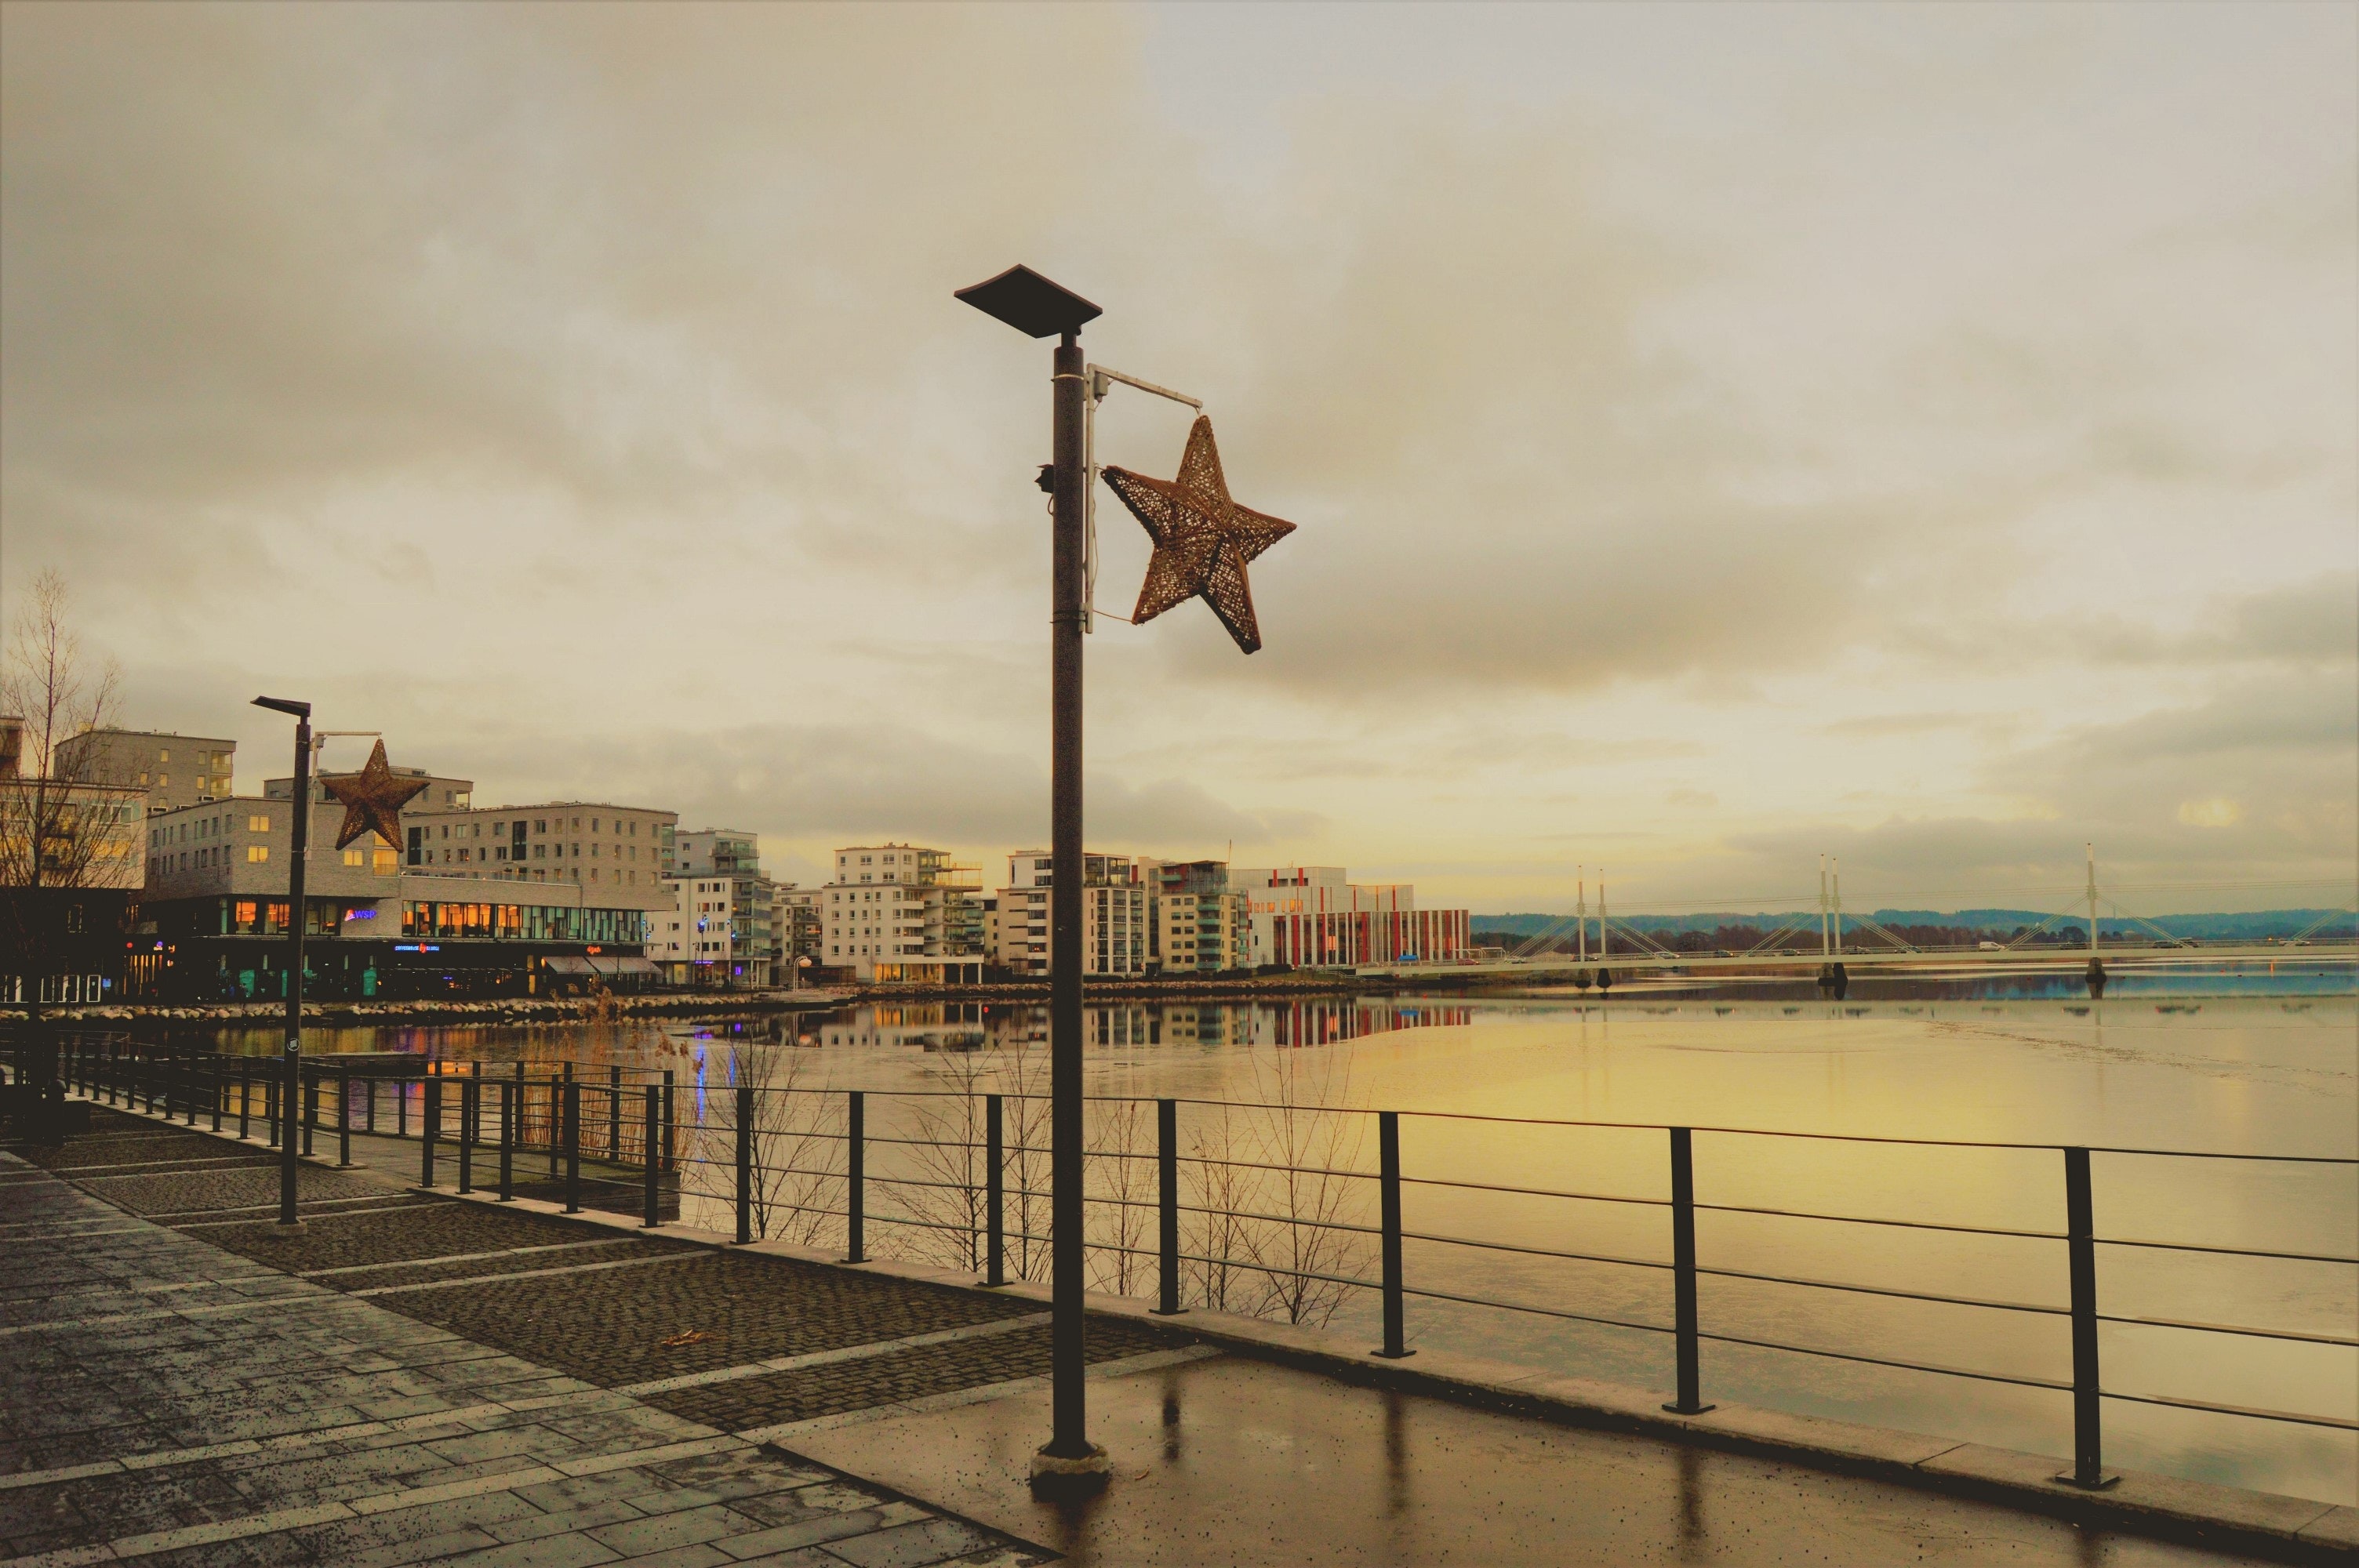
sky, street light, lighting, water, light fixture, cloud, city, wind, sea, walkway, boardwalk